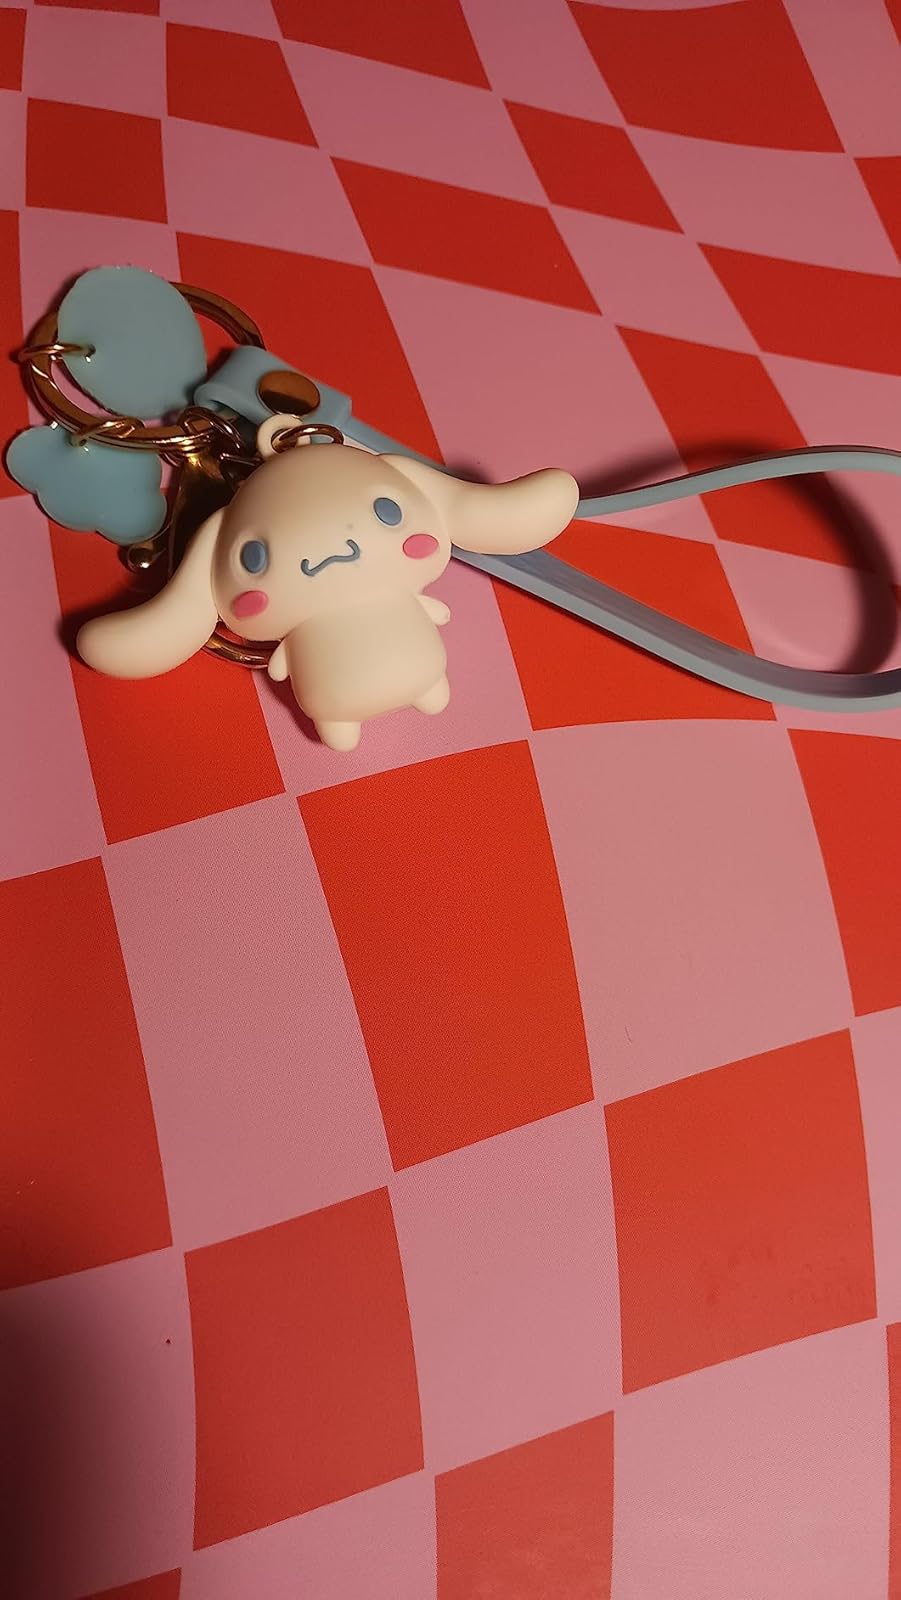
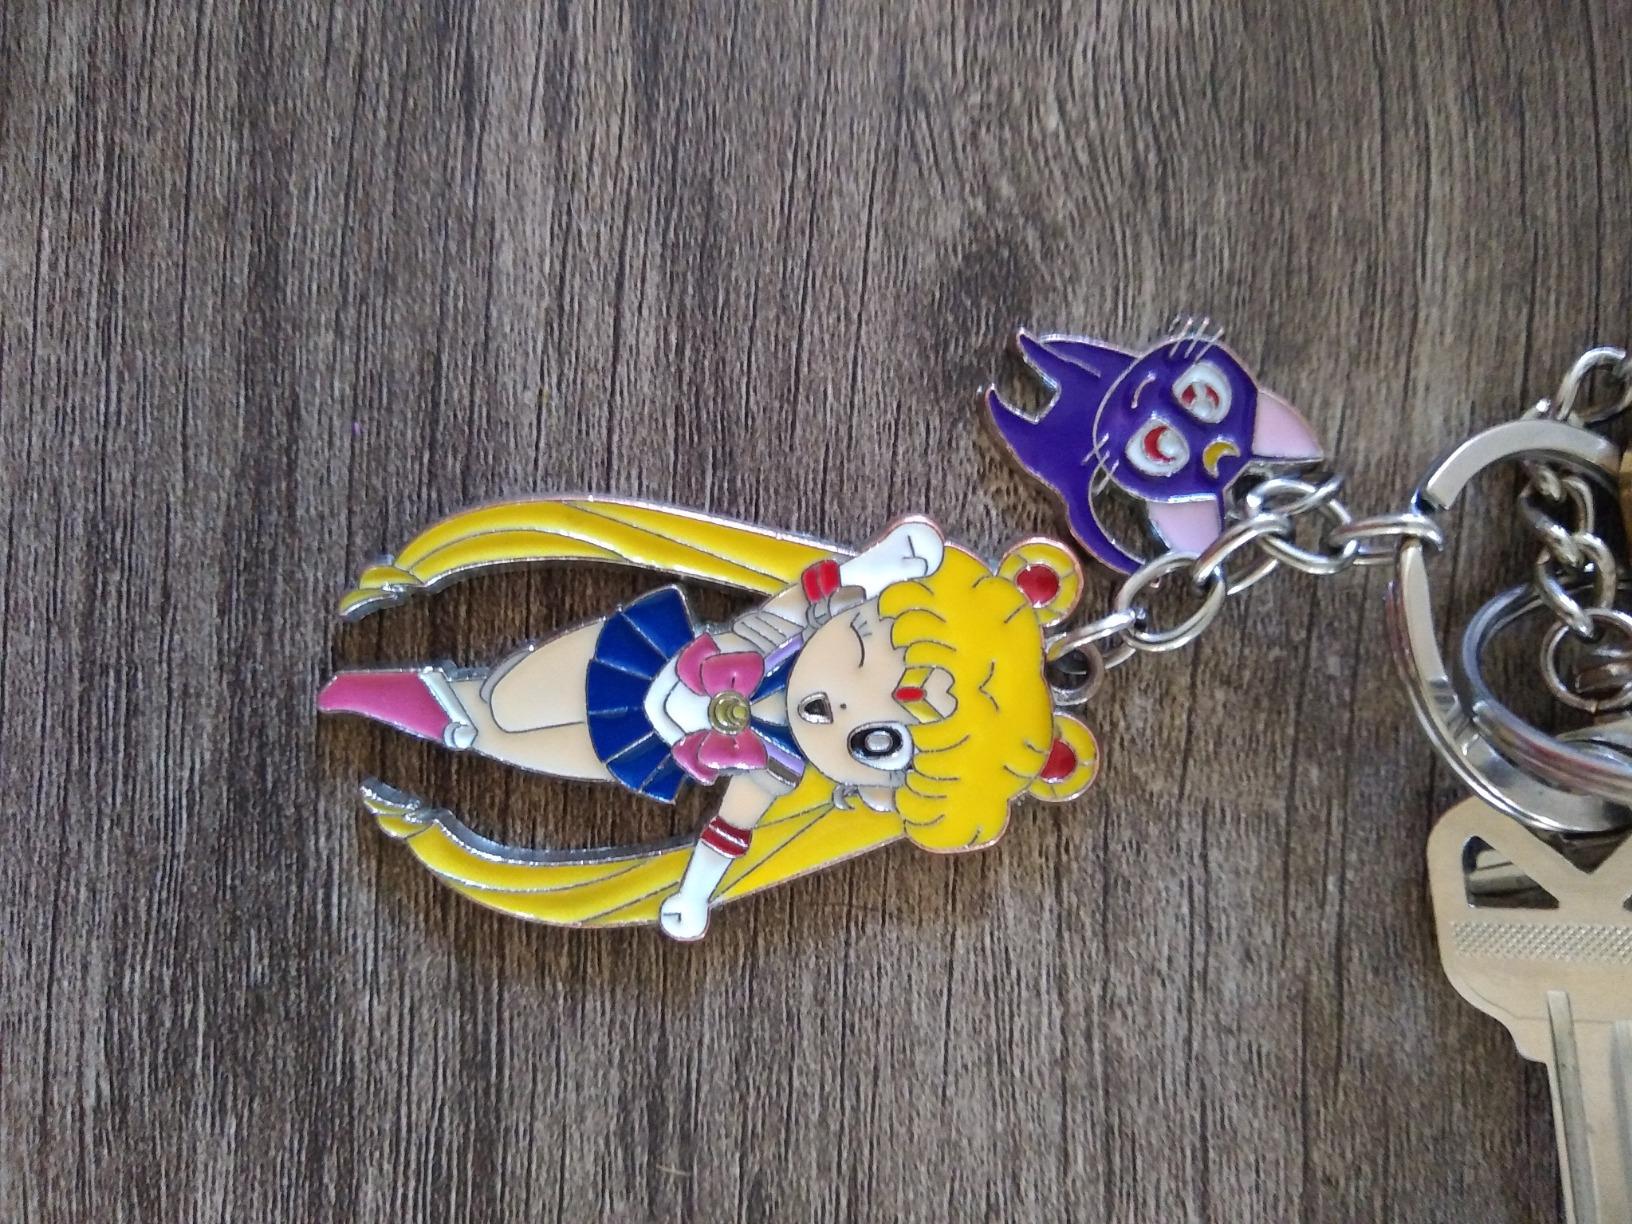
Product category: accessories_keychain
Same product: no